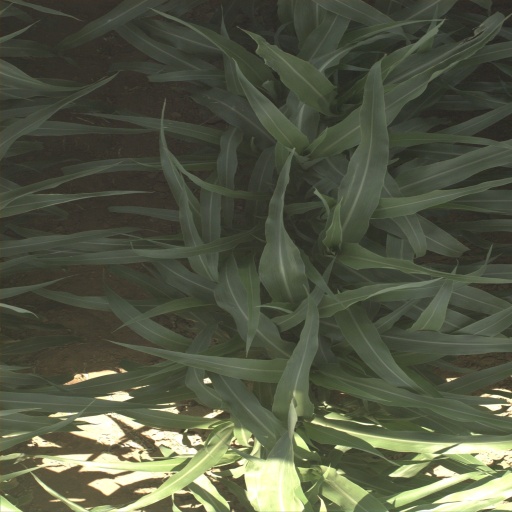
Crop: sorghum